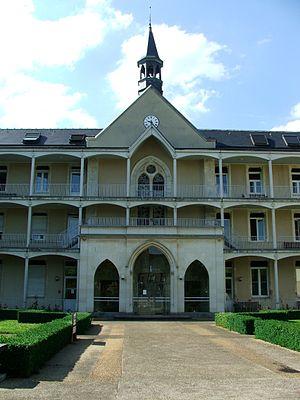
Lieu associatif permettant le déroulement des cours de l'université du temps. Ancien lieu de congrégation des sœurs mariannites au Mans.
Cet article traite de divers aspects de l'enseignement dans la ville du Mans dans le centre-ouest de la France.